Illegal immigration to the United States

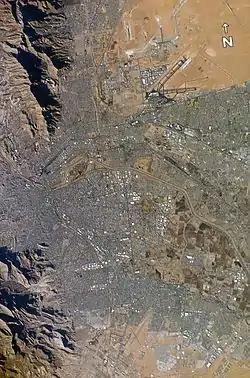
El Paso (top) and Ciudad Juárez (bottom) seen from earth orbit; the Rio Grande is the thin line separating the two cities through the middle of the photograph.

About 31,000 people who are not US citizens are held in immigration detention on any given day, including children, in over 200 detention centers, jails, and prisons nationwide. The United States government held more than 300,000 people in immigration detention in 2007 while deciding whether to deport them.